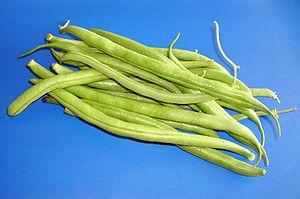
Des haricots verts Español: Frijoles verdes Svenska: Gröna bönor